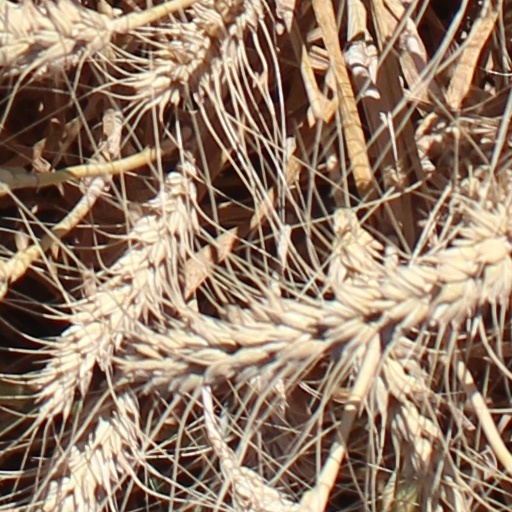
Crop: wheat